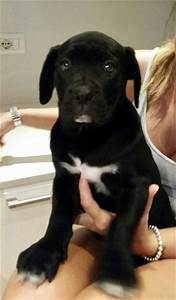
Label: dog